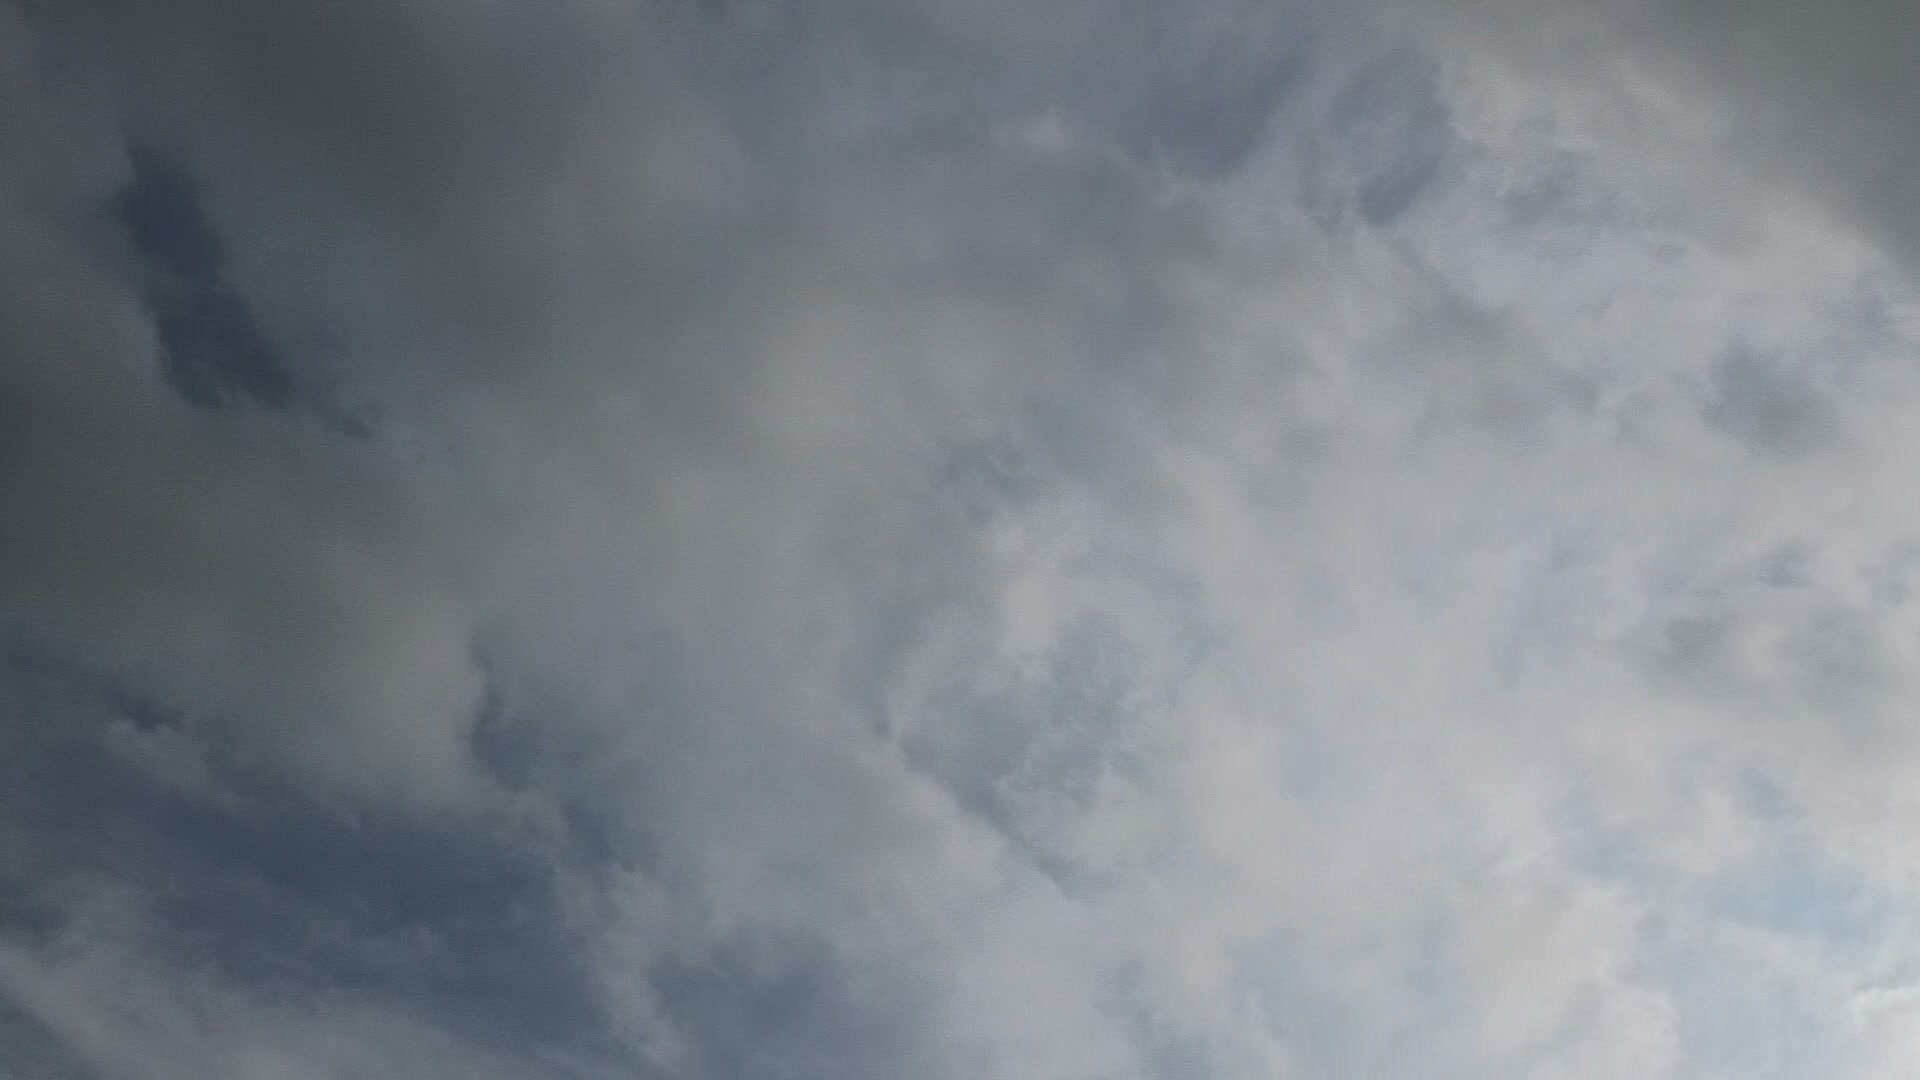
Cloud type: Altostratus